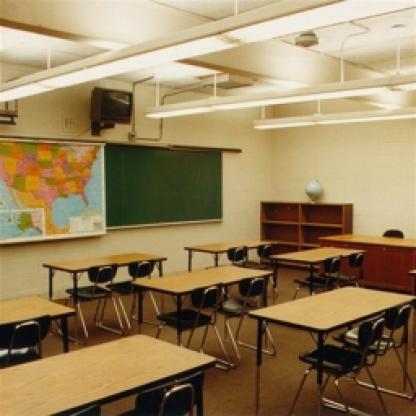
Scene: Indoor